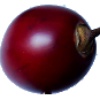
Label: Tamarillo 1